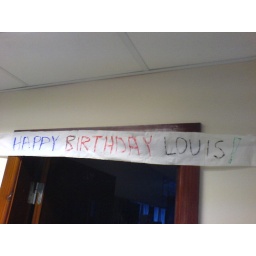
There was a big banner over my office door in the morning!